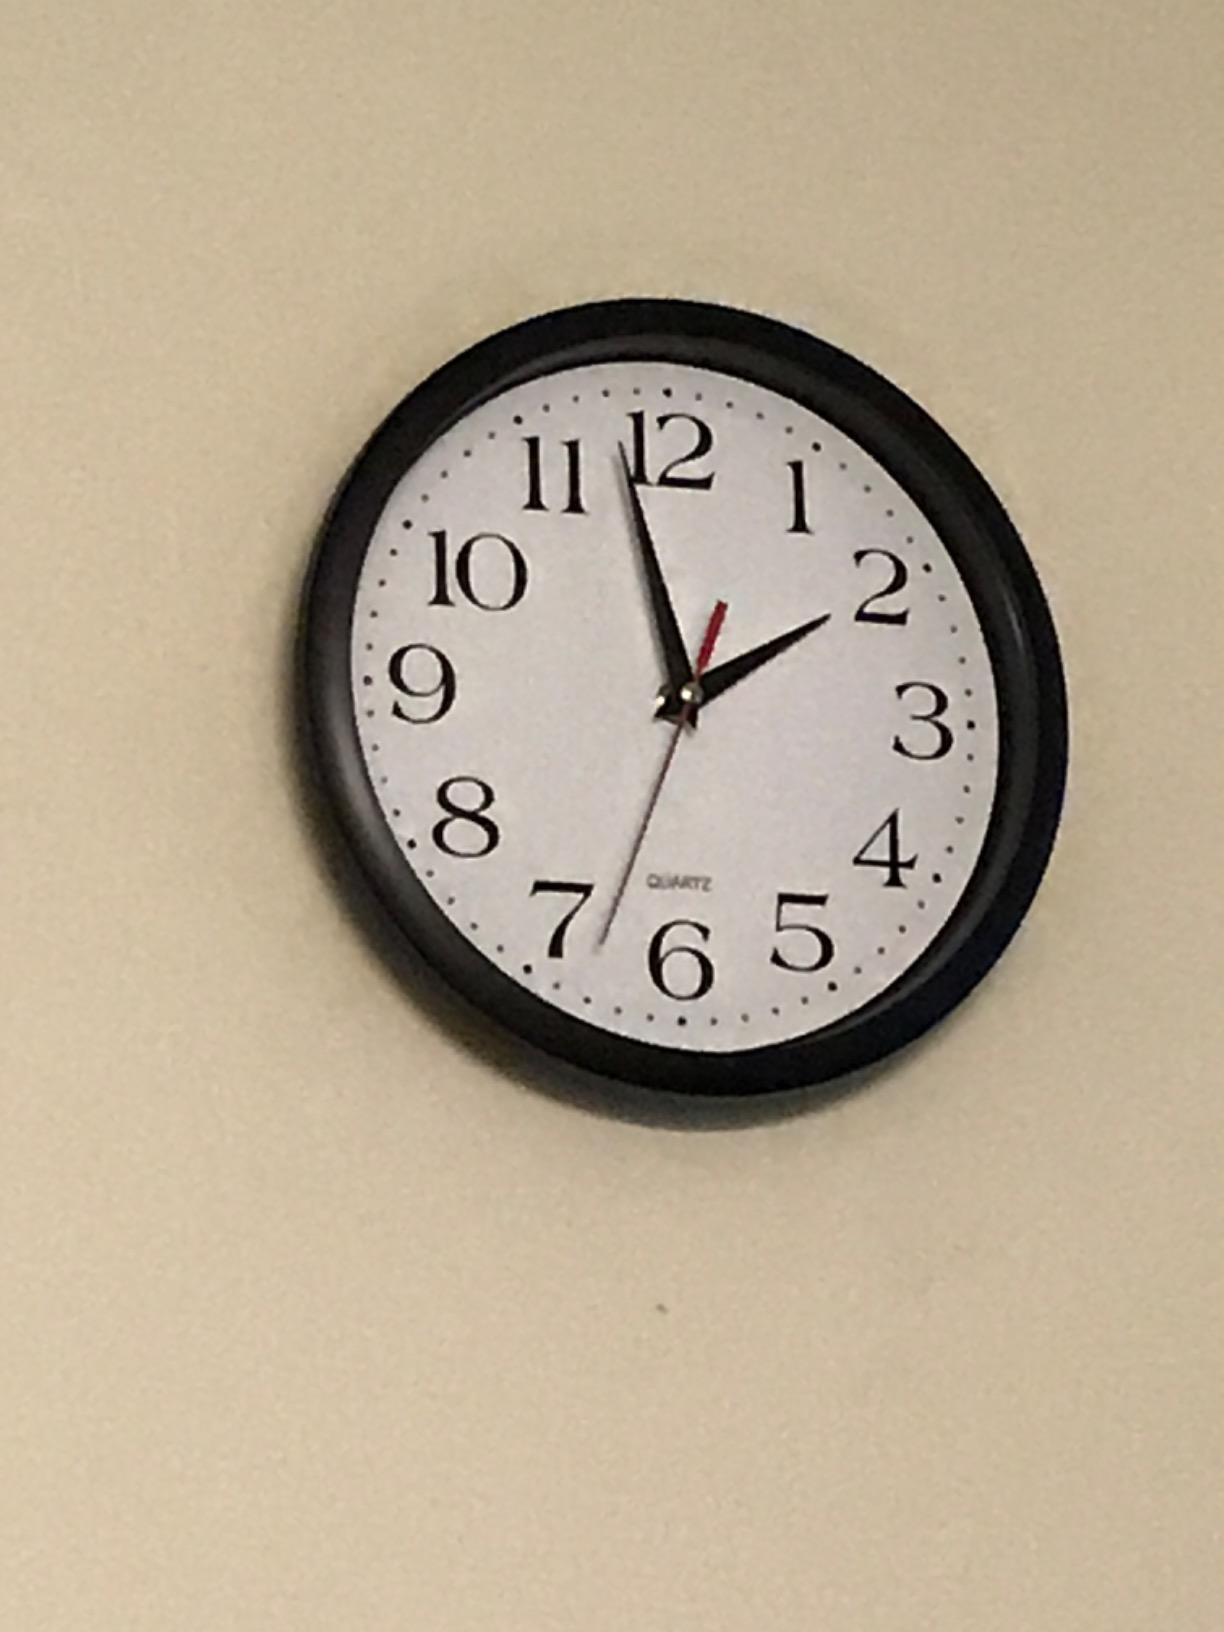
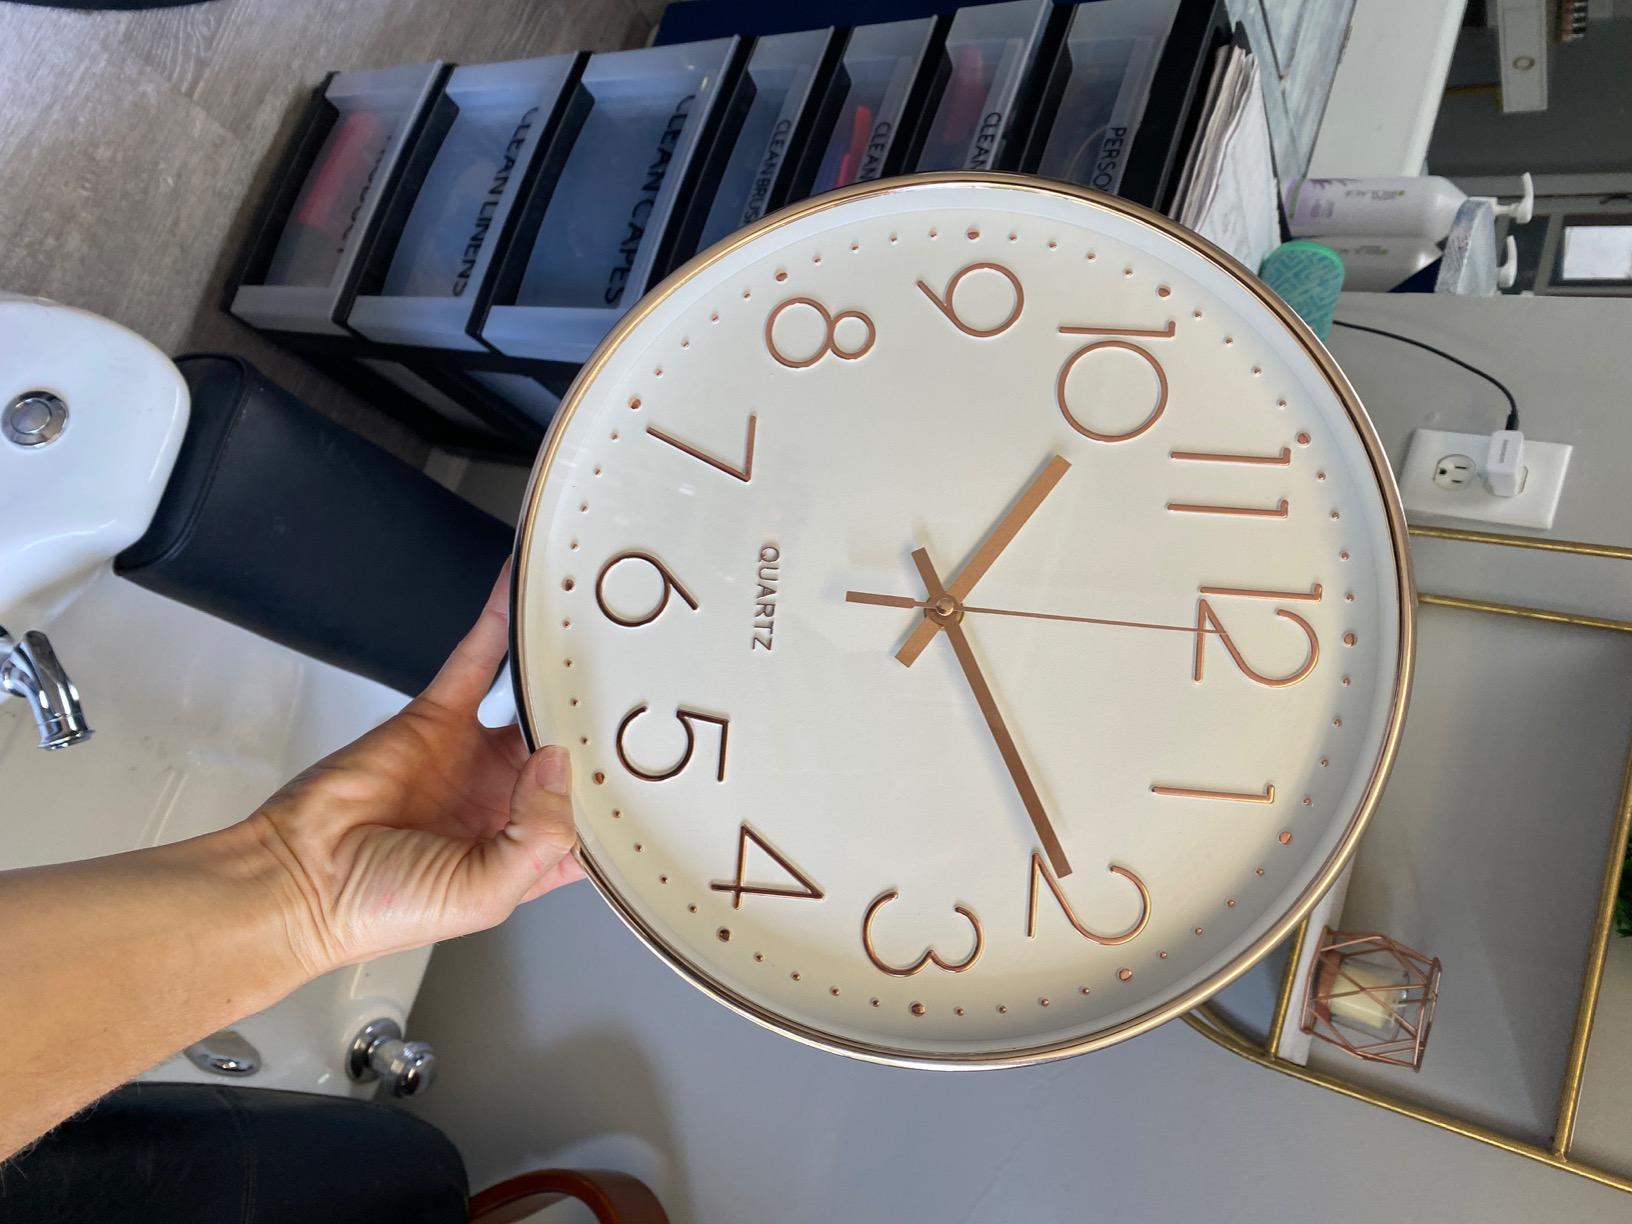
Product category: clock
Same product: no